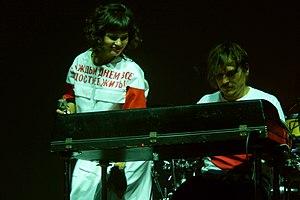
Dan Levy avec The Dø en concert à Rennes en 2015
Dan Levy, né le 14 juin 1976, est un auteur-compositeur-interprète multi-instrumentiste de musique français.